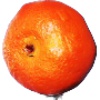
Label: clementine